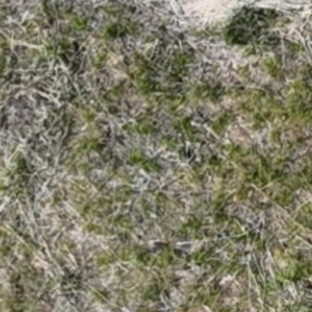
Month: may